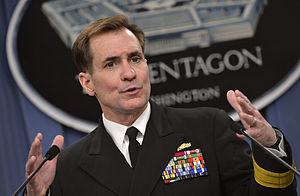
John Kirby est un contre-amiral de la Marine des États-Unis. Après sa retraite en juin 2015, il devient porte-parole du département de la Défense des États-Unis.